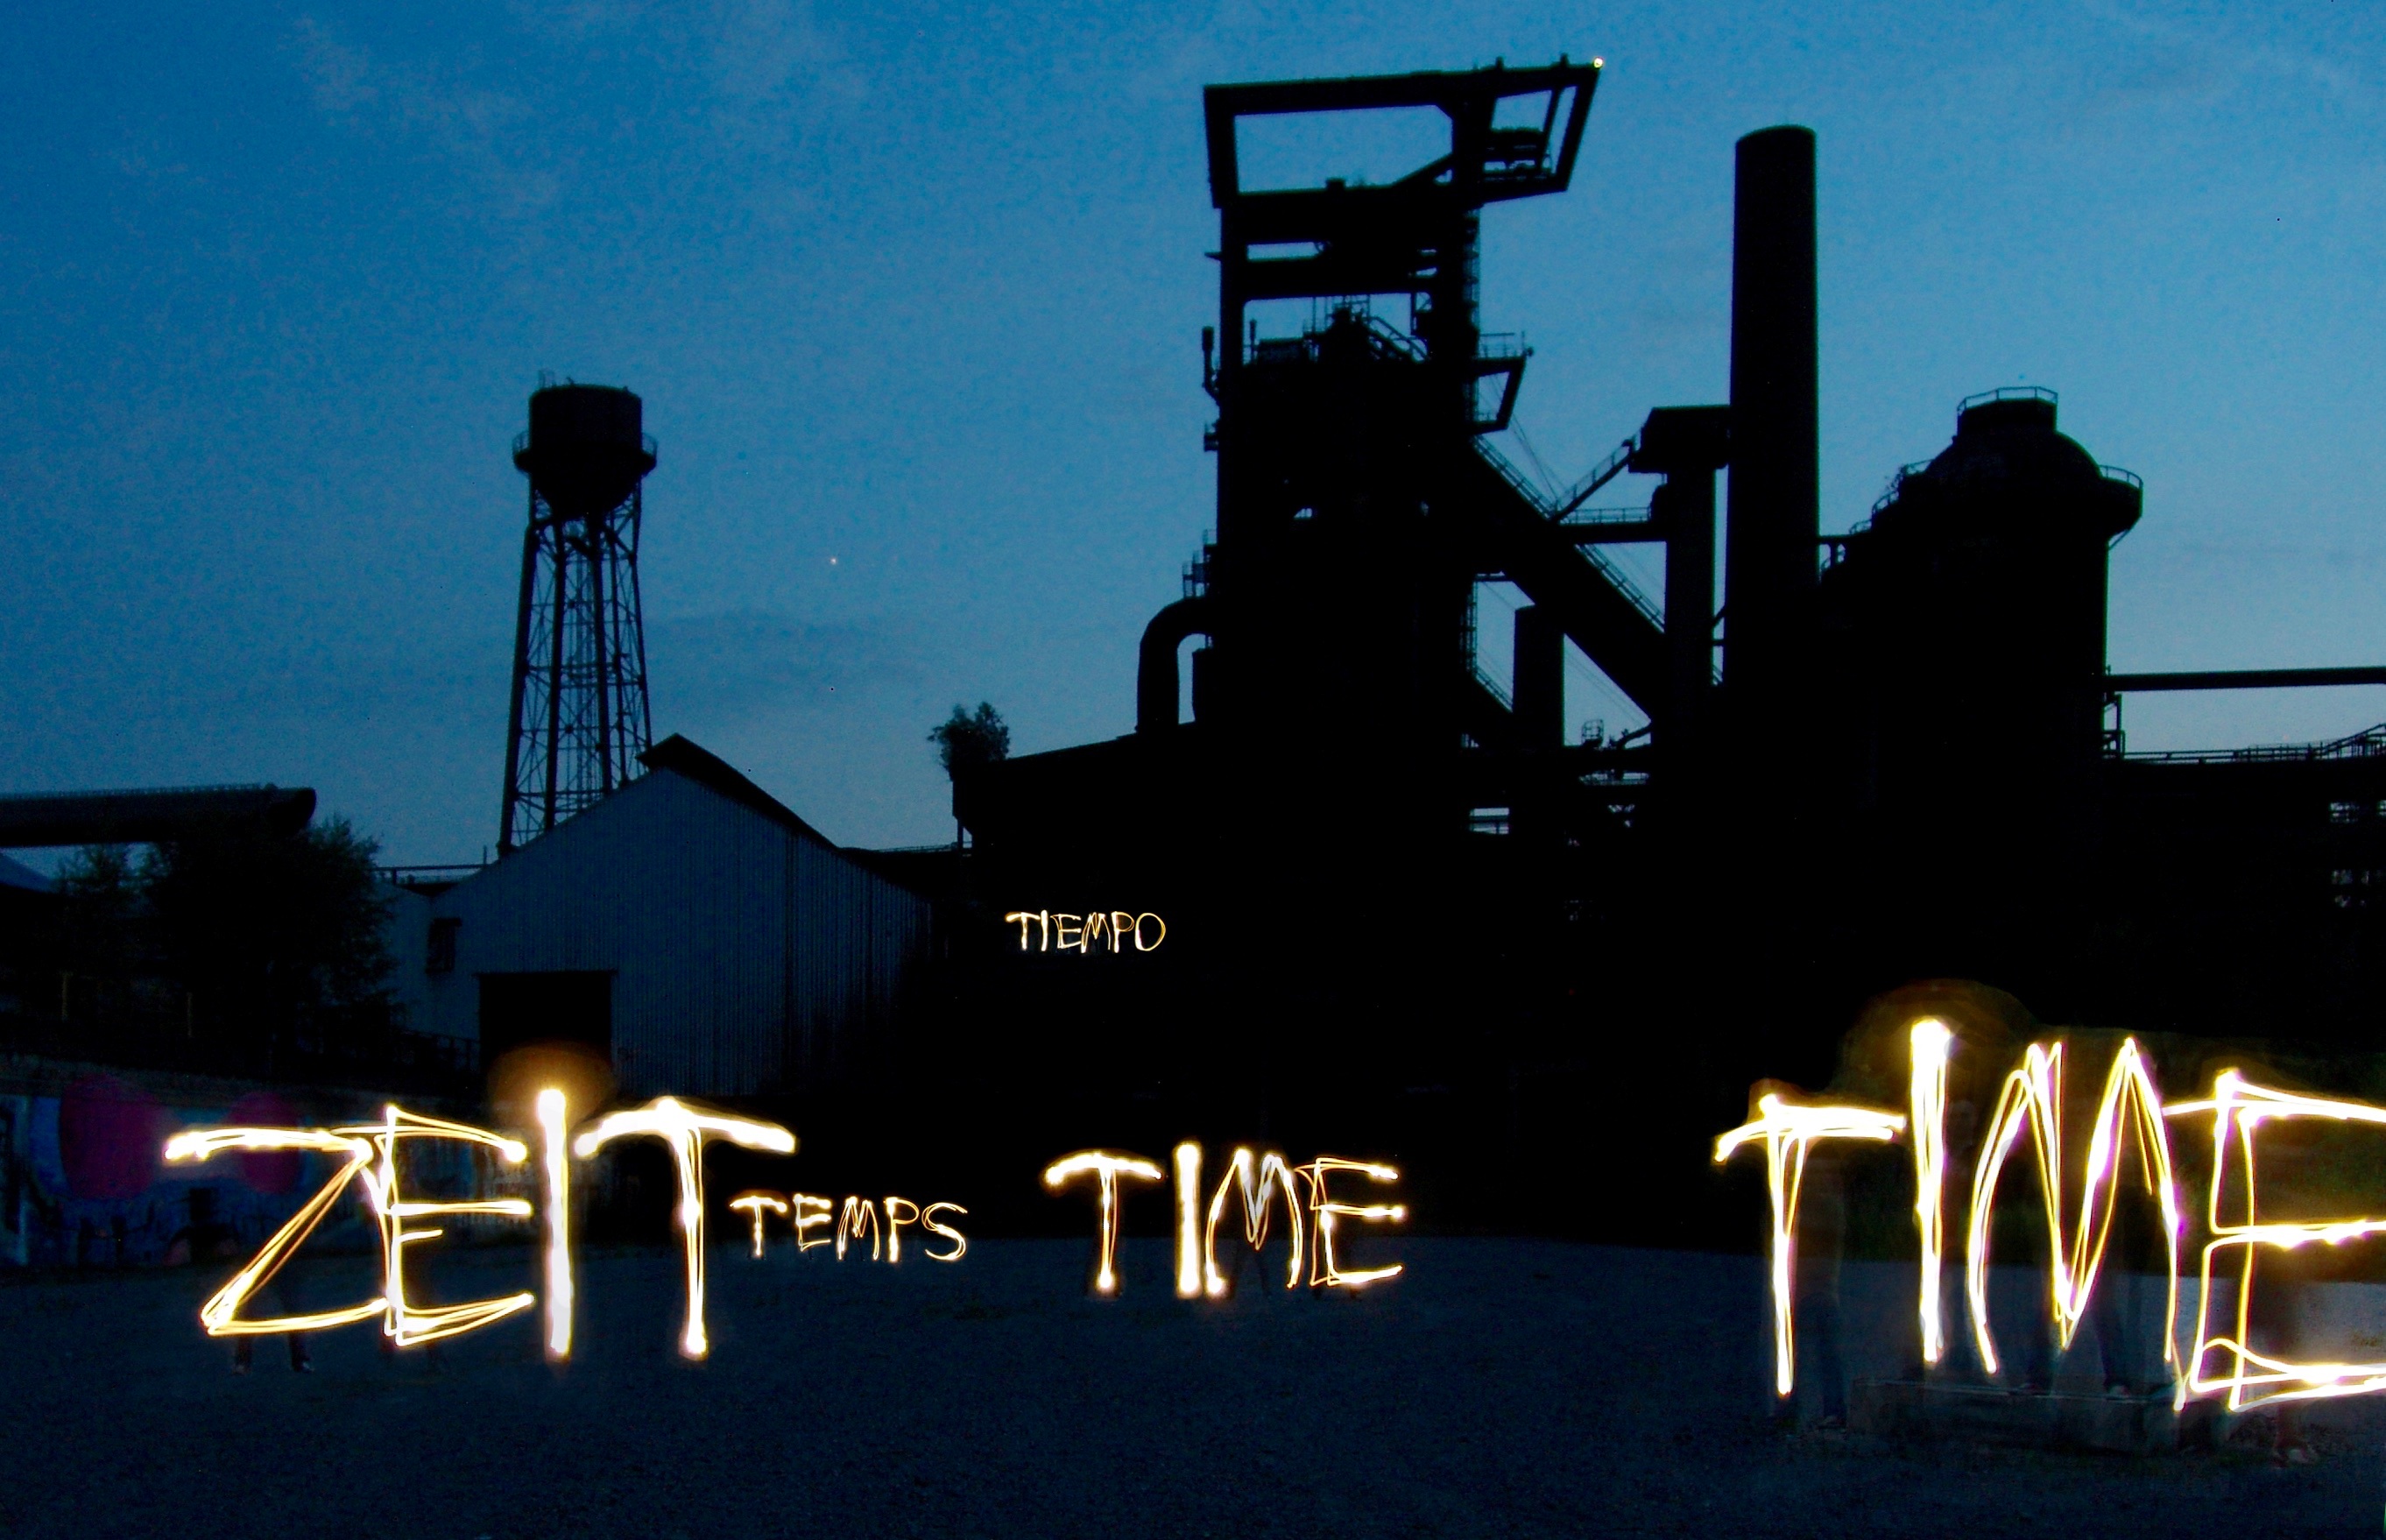
light, night, time, evening, metal, chimney, factory, industry, ruin, lighting, dortmund, industrial plant, ruhr area, landscape park, blast furnace